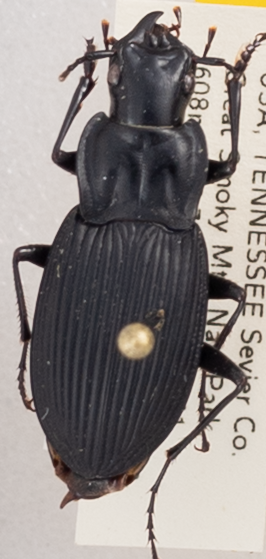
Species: Dicaelus teter
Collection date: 2017-07-25
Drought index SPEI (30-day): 0.118
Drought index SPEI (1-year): -0.54
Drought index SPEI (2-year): -0.524